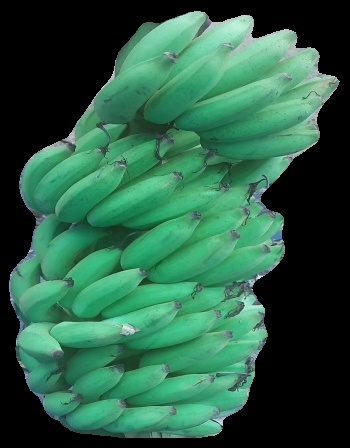
Variety: elakki-bale
Grade: grade2